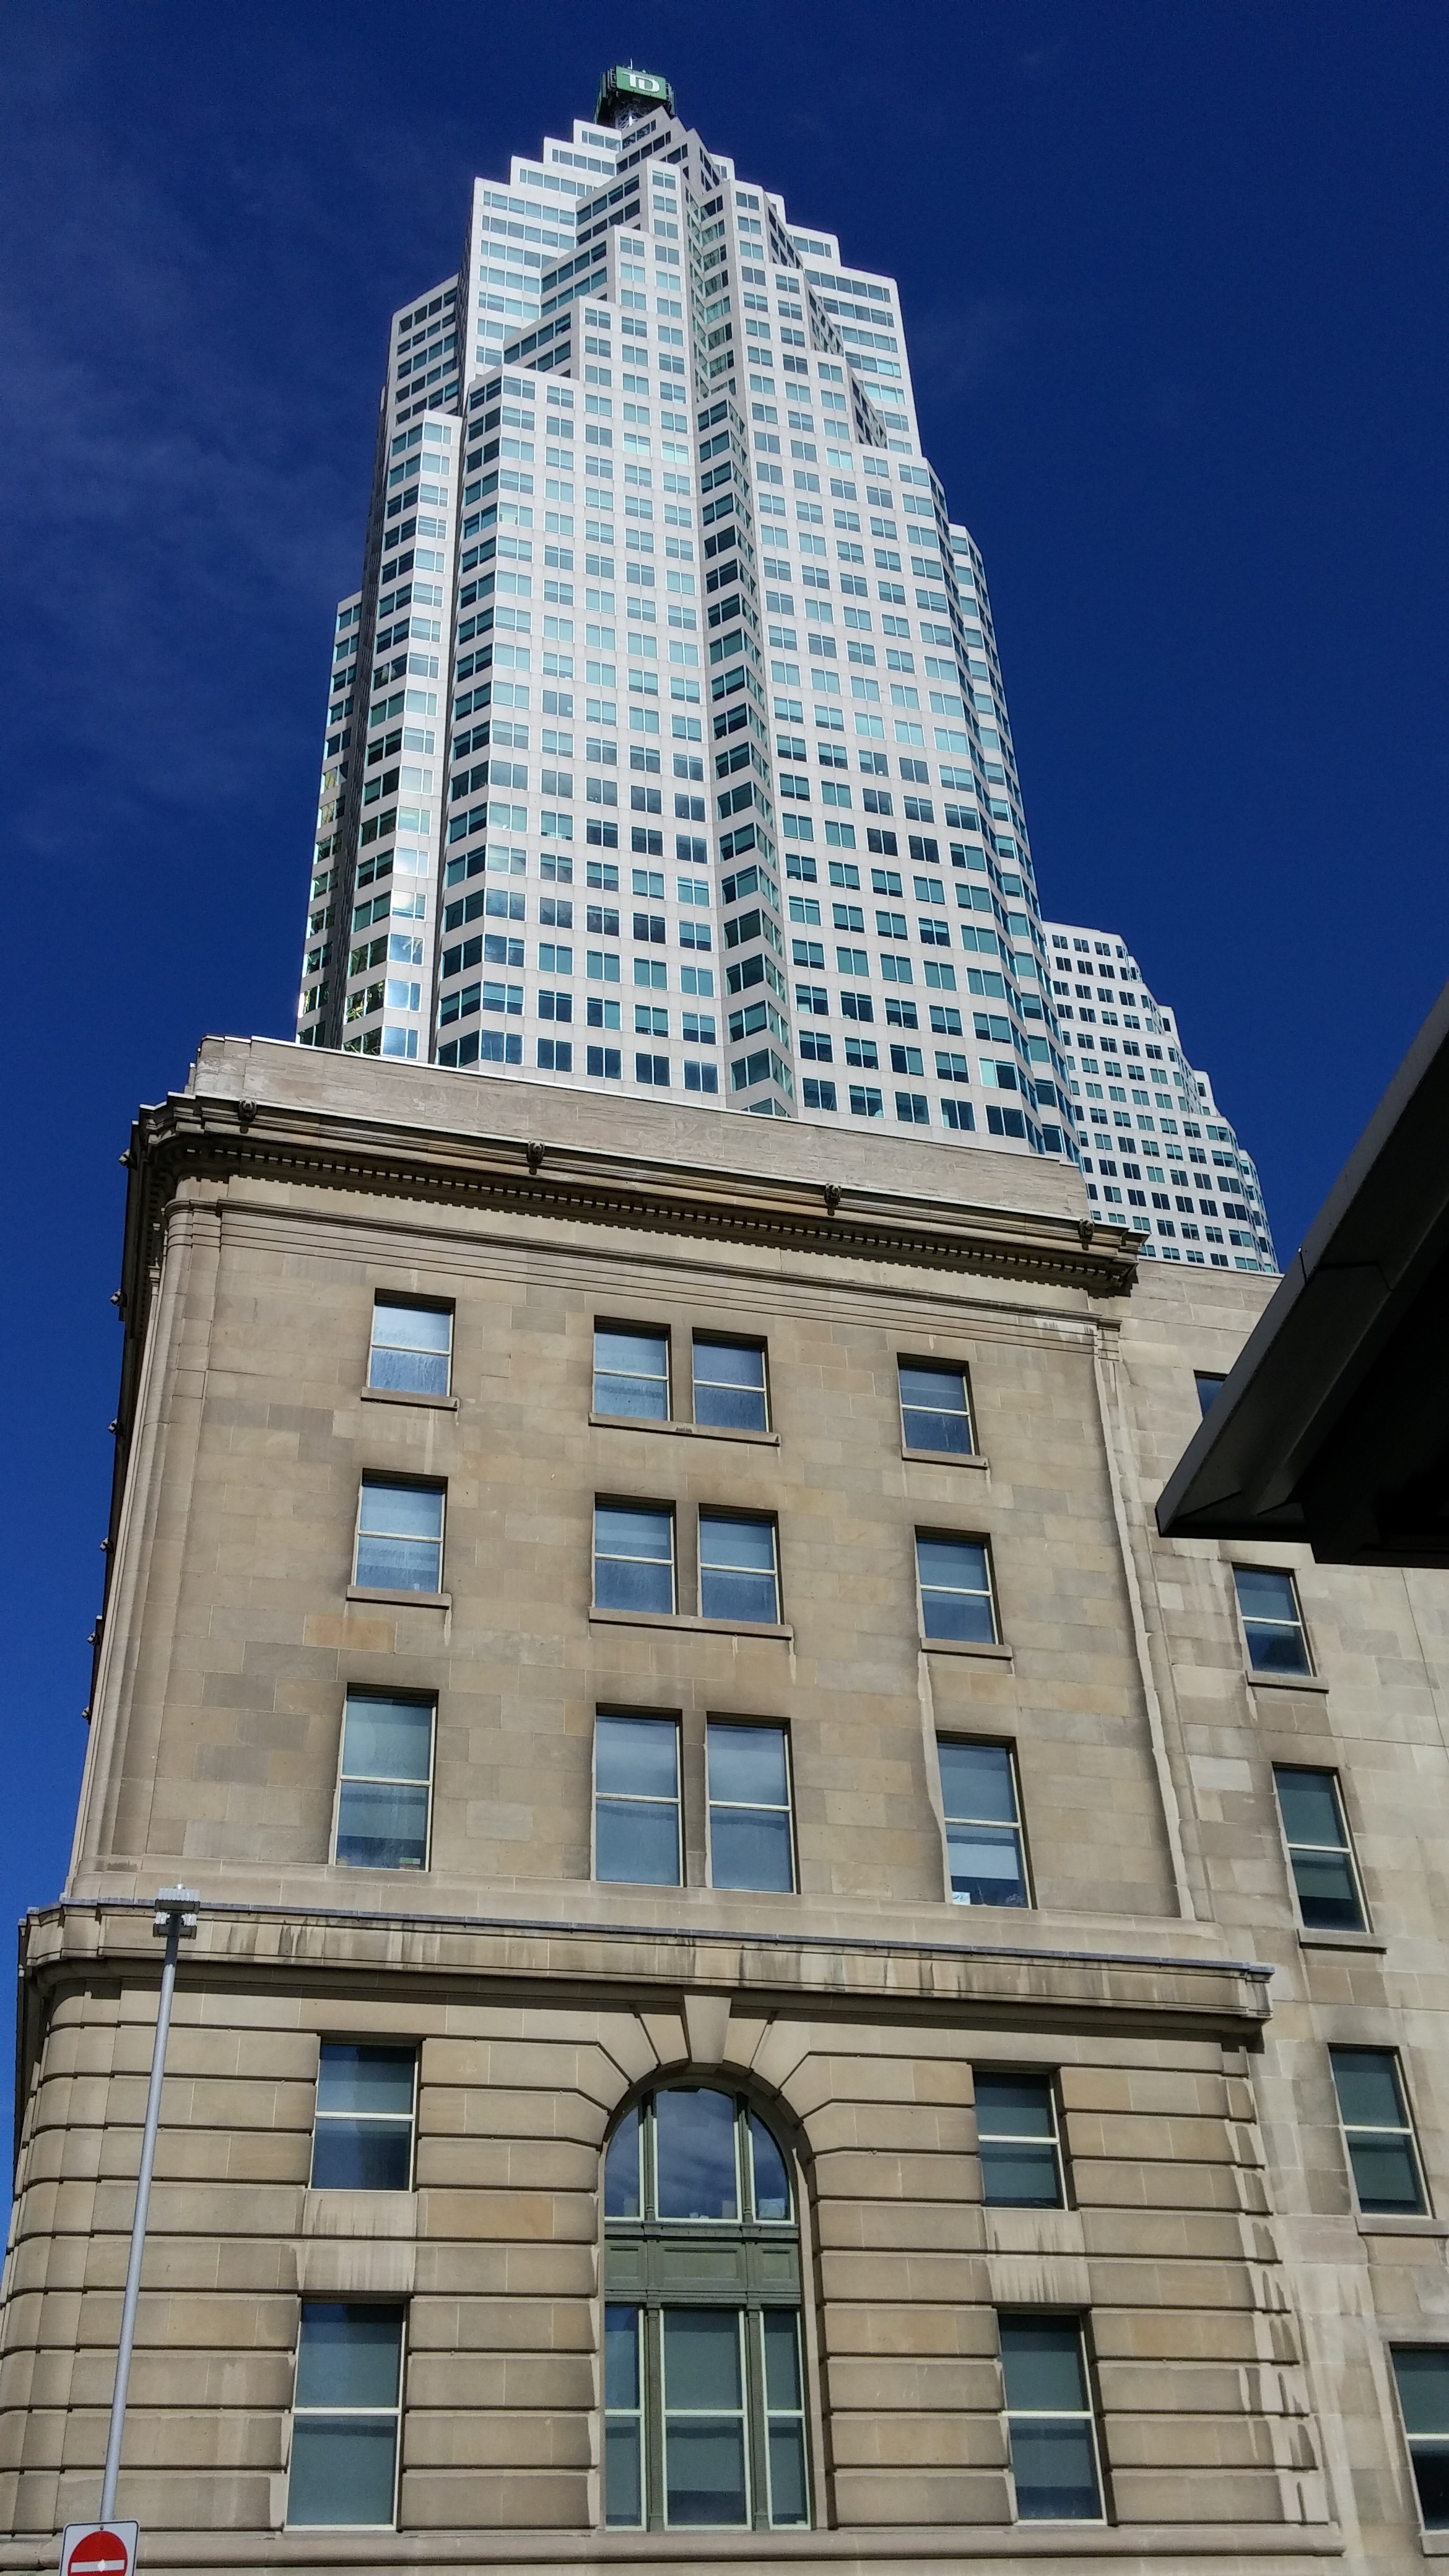
architecture, building, city, skyscraper, downtown, tower, landmark, facade, blue, tower block, buildings, canada, toronto, metropolis, condominium, neighbourhood, urban area, toronto skyline, residential area, human settlement, metropolitan area